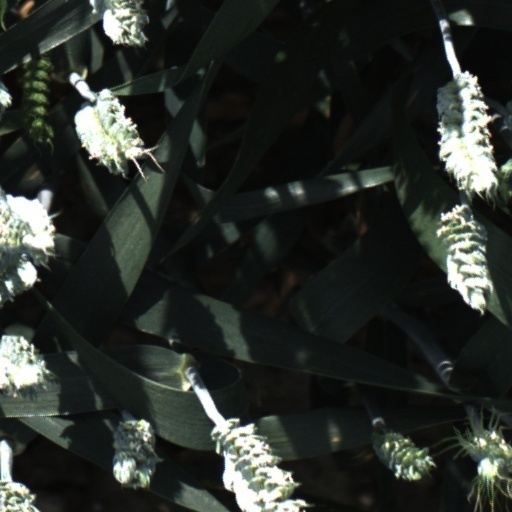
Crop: wheat